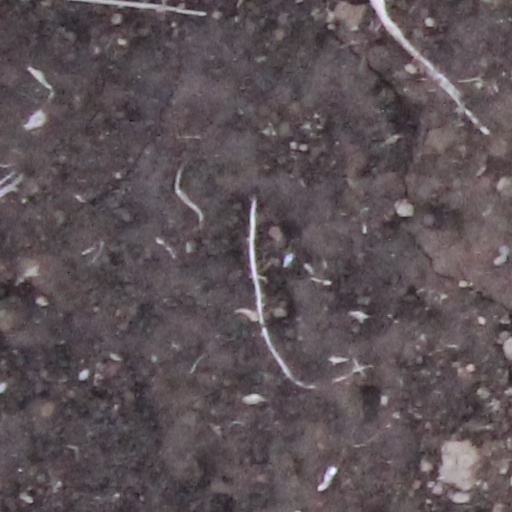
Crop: wheat